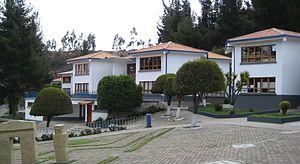
Lycée franco-bolivien Alcide-d'Orbigny - La Paz, Bolivie
L’Agence pour l’enseignement français à l’étranger est un établissement public français chargé du suivi et de l’animation du réseau des établissements d’enseignement français à l’étranger. En 2017, ce réseau, composé de 495 établissements scolaires homologués par le ministère de l’Éducation nationale, a accueilli 342 000 élèves, dont 36 % de Français, dans 137 pays. Elle a été créée en 1990 et est placée sous la tutelle du ministère de l’Europe et des Affaires étrangères.
Le lycée franco-bolivien Alcide-d’Orbigny se situe à La Paz en Bolivie. Il accueille aujourd'hui 950 élèves de la maternelle à la terminale.